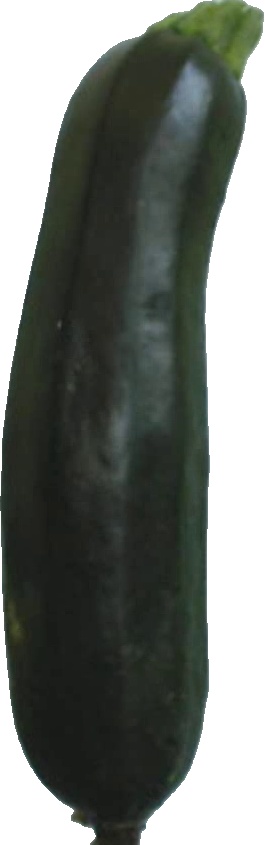
Label: zucchini_dark_1